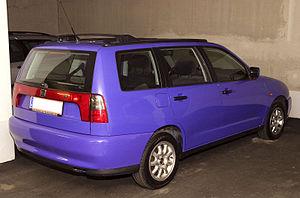
La Seat Córdoba est une automobile de la catégorie des compactes, produite par le constructeur SEAT à partir de 1993 pour la première génération, et début 2002 pour sa remplaçante.